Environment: real
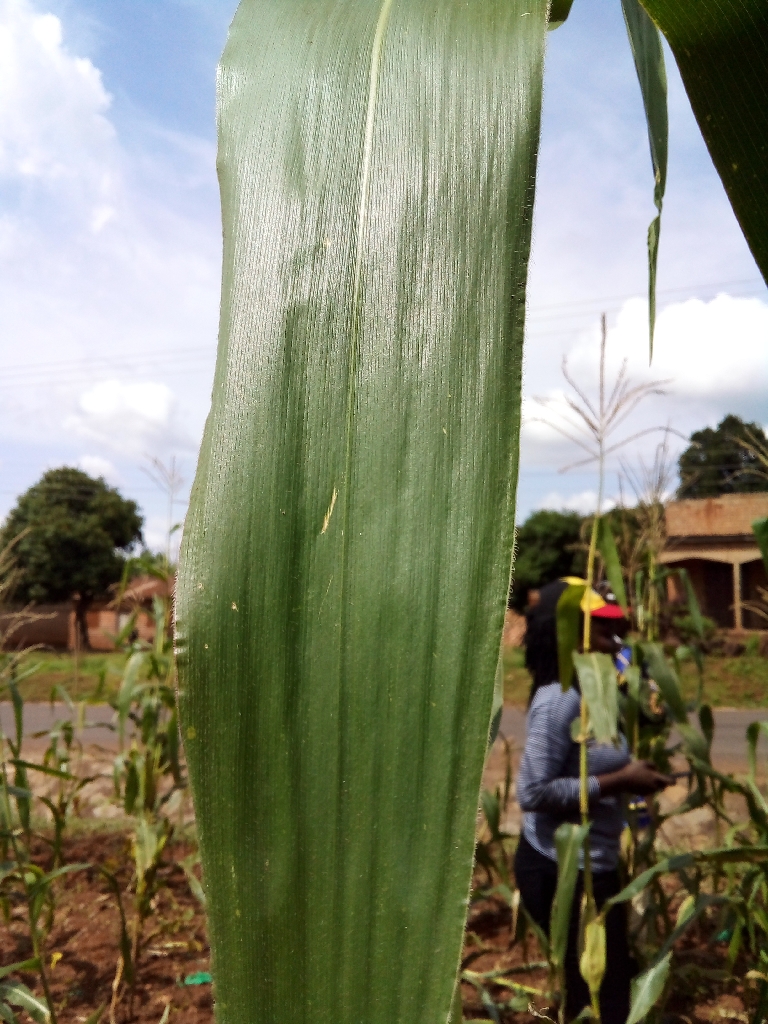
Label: healthy